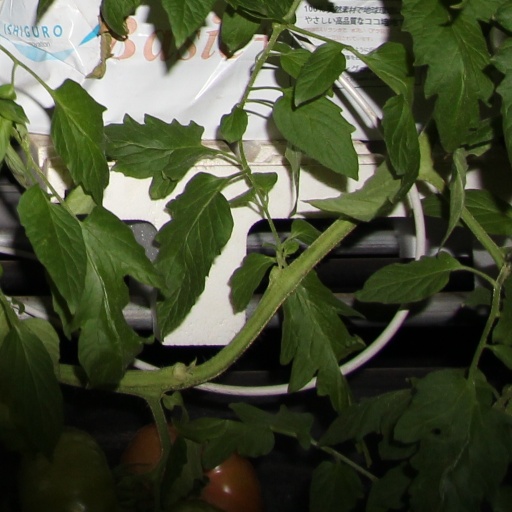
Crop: tomato